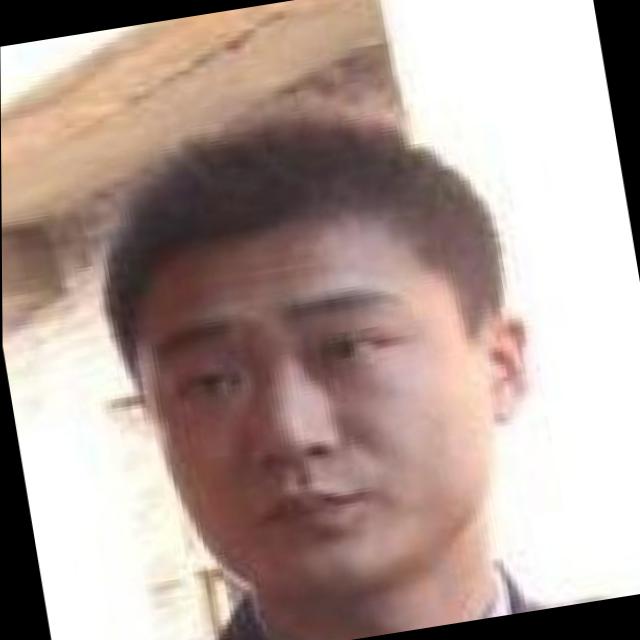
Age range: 21-44